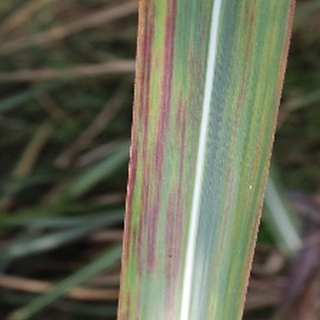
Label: sugarcane_bacterial_blight